SR class 3Sub

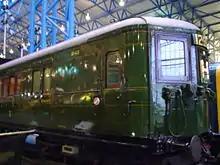
A motor carriage from unit E43 (later 1243) is preserved.

Eighty-four electric multiple units, numbered E1–E84, were constructed in 1913 by converting steam-hauled carriages which had been built from 1904 for suburban service. The conversions being carried out at Eastleigh Works. Each multiple unit comprised two motor coaches and a trailer. The units were either or long, depending on whether a or trailer was included. The units weighed 95 tons. They seated between 172 and 190 people in first and third class. These were the first trains on the LSWR not to offer second class accommodation. Electrical equipment was by the British Westinghouse Company, each motor carriage had two electric motors. In 1914, 24 two-coach trailer units were constructed at Eastleigh to work with the multiple units. Each comprised an eight-compartment and a nine-compartment carriage. The trailer sets were either or long and weighed 46 tons. They were third class only. The SR renumbered the electric multiple units 1201-84 and the trailer sets 1001-24.